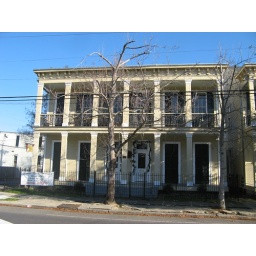
As sweet Rebecca has noted in a 'note,' this is the house she lived in -- second floor on the right.